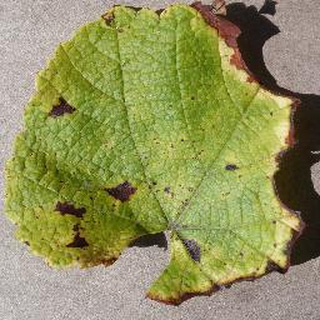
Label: grape_leaf_blight